Đại Việt

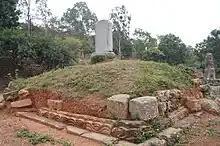
Remnants of Dạm Pagoda (built in emperor Lý Nhân Tông's era, early 12th century)

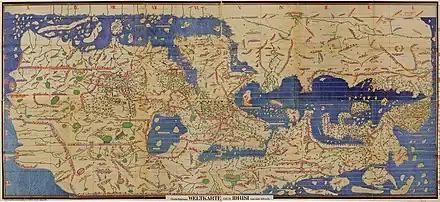
Luqīn (Annam/Đại Việt) and Sanf (Champa) are shown in the bottom right of the Tabula Rogeriana, drawn by al-Idrisi for Roger II of Sicily in 1154.

Lý Thần Tông was crowned under the supervision of Lê Bá Ngọc, a powerful eunuch. Lê Bá Ngọc adopted a son of the emperor's mother, named Đỗ Anh Vũ. During the reign of Lý Thần Tông, Suryavarman II of the Khmer Empire launched an attack on Đại Việt's southern territories in 1128. In 1132, he allied with the Cham king Jaya Indravarman III and briefly seized Nghệ An and pillaged Thanh Hoá. In 1135, Duke Đỗ Anh Vũ raised an army and repelled the Khmer invaders. After the Chams refused to support them in 1137, Suryavarman II abandoned his incursions on Đại Việt and launched an invasion of Champa. At the same time, Lý Thần Tông began suffering from a fatal illness, and he died the next year, leaving the infant Lý Thiên Tộ to became emperor Lý Anh Tông (r. 1138–1175) under Đỗ Anh Vũ's patronage. After Đõ Anh Vũ died in 1159, another powerful figure, named Tô Hiến Thành, stepped into the role of guarding the dynasty, until 1179. In 1149, Javanese and Siamese ships arrived in Vân Đồn to trade. The sixth son of Lý Anh Tông, prince Lý Long Trát, was crowned in 1175 as Lý Cao Tông (r. 1175–1210).